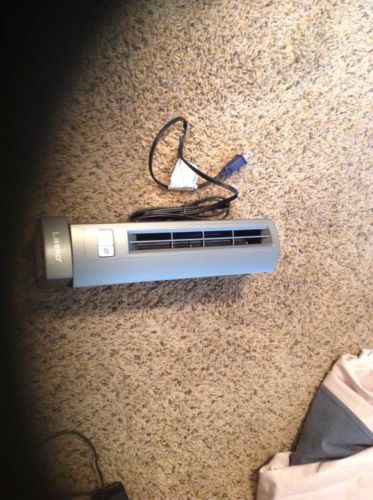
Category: fan